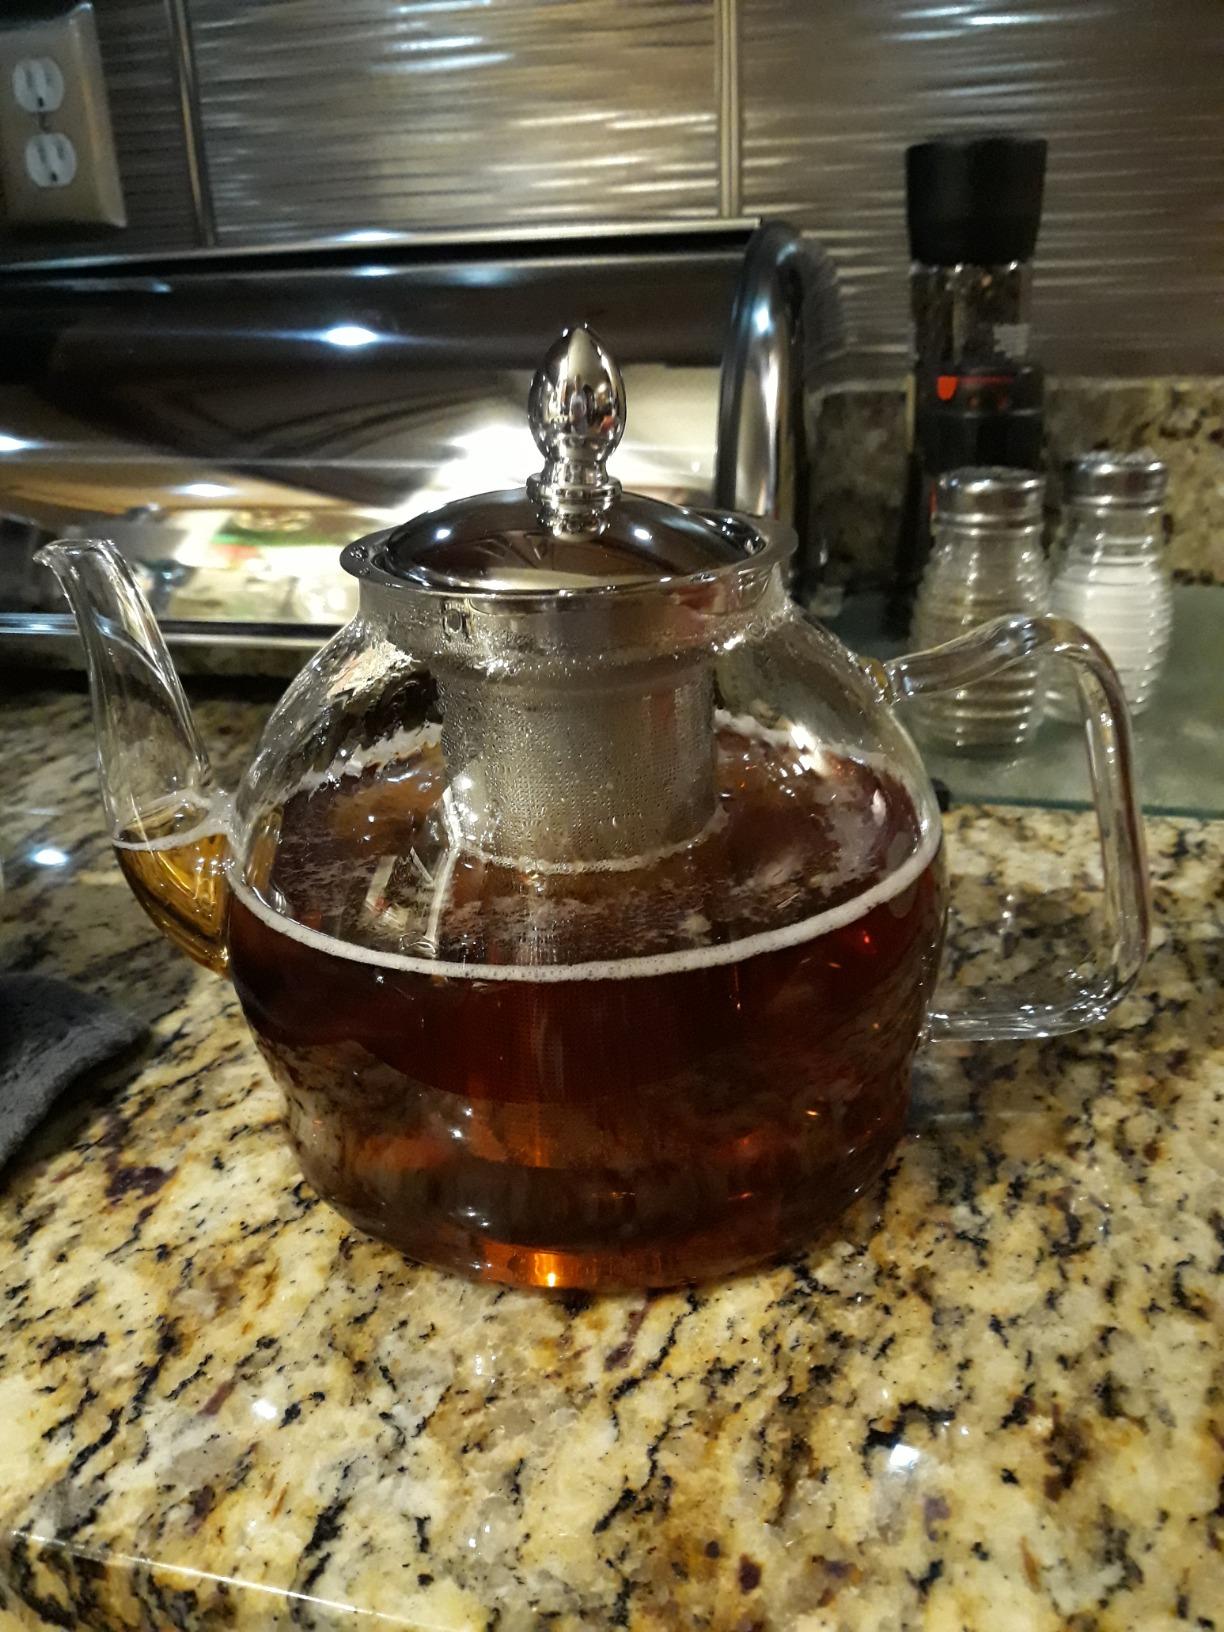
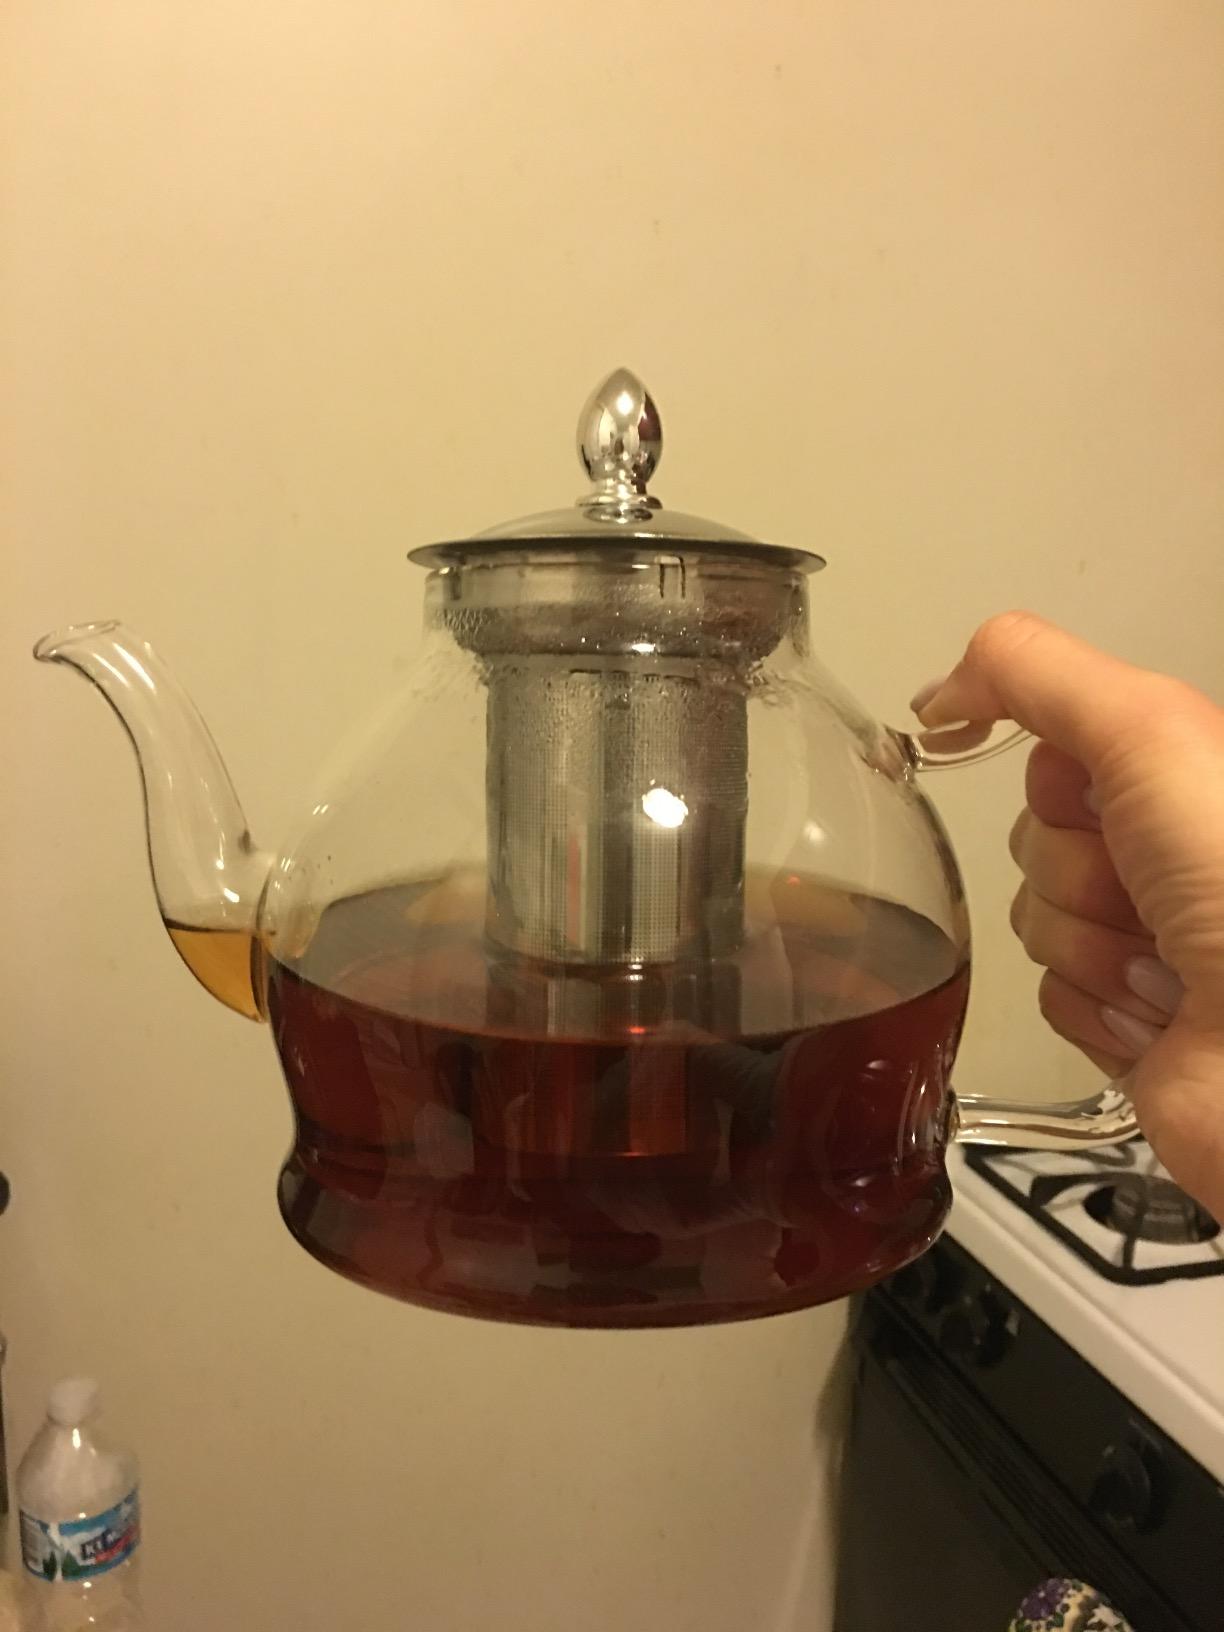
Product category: items_kettle
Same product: yes